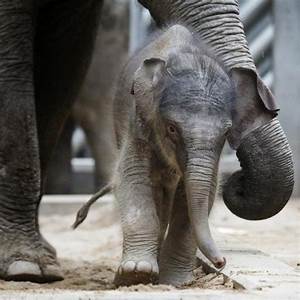
Label: elefante